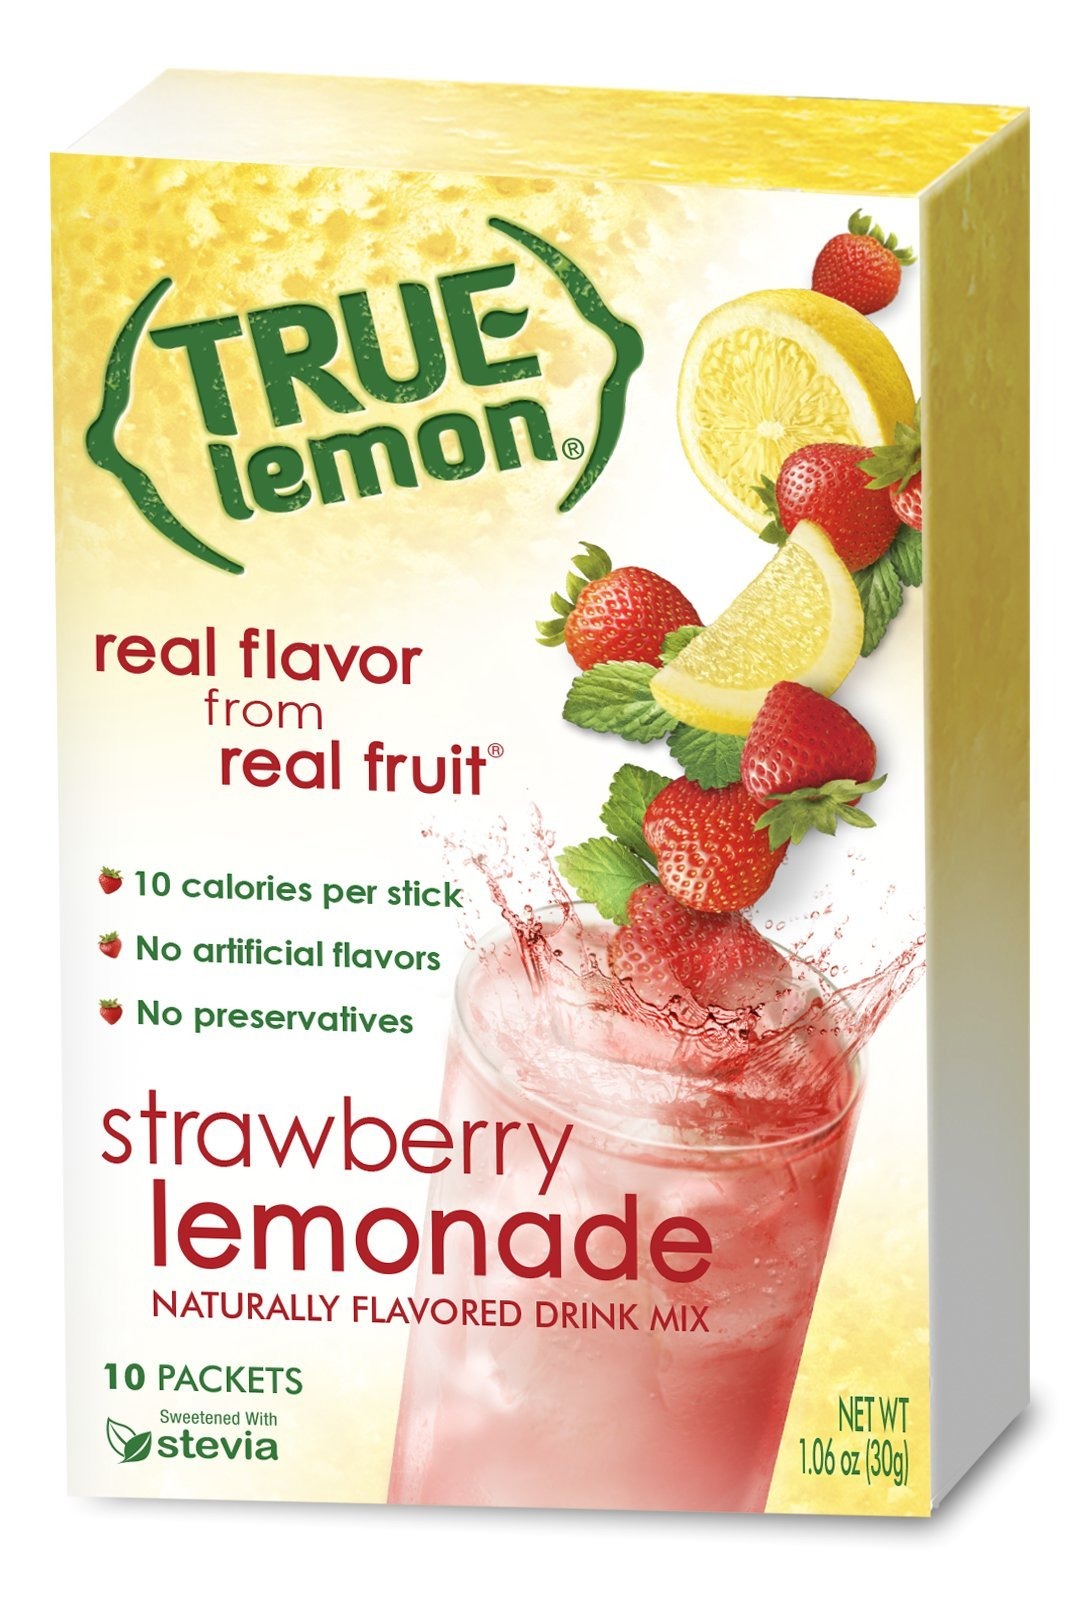
Item Name: True Lemon (Pack of 10)
Product Description: True Lemon Real Flavor from Real Fruit Only 10 calories per serving No artificial flavors, preservatives, sodium or gluten Sweetened with Stevia and a touch of sugar
Value: 100.0
Unit: Count

Price: 6.855